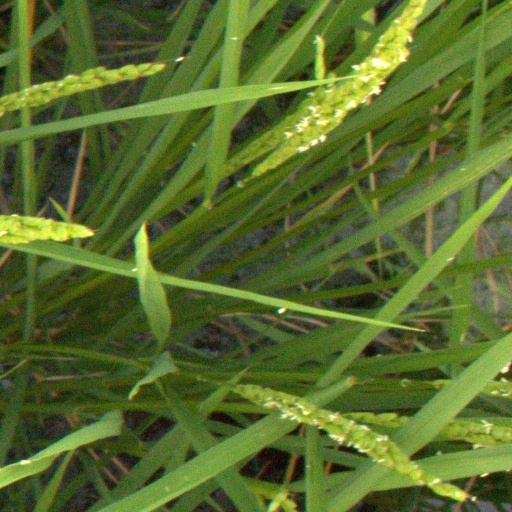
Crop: rice